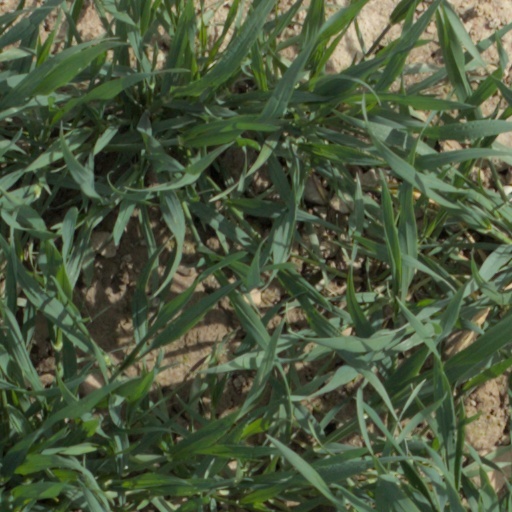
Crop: wheat